Canadian Museum of History

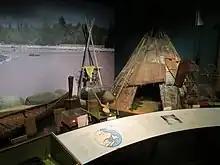
An exhibit in the "An Ancient Bond with the Land" section of First Peoples Hall

The exhibition was designed to "deconstruct and supersede" histories that visitors are familiar with. Exhibits were designed to address issues of stereotyping Indigenous identity, and the diversity and cultural distinctiveness between Indigenous nations; with many of the exhibits linking identity to Indigenous land claims in Canada. Additionally, exhibits were designed to portray Indigenous peoples as living peoples in the modern world. Archaeological exhibits in First Peoples Hall are themed to reinforce the fact that the Indigenous peoples of Canada have occupied the land since time immemorial, and that Canadian history has a long and complex history preceding European colonization. Additionally, many of these archaeological exhibits are designed to confront the notion of Eurasian technological supremacy at the time of first contact with the Americas. The exhibition concludes with contemporary issue exhibits, which explore recent clashes between Indigenous and non-Indigenous peoples in Canada over land and resources.